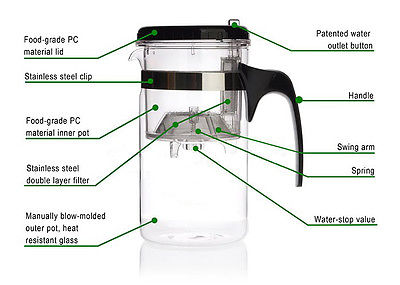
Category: kettle